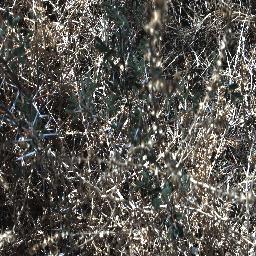
Label: prickly_acacia